Jaime Cuadra

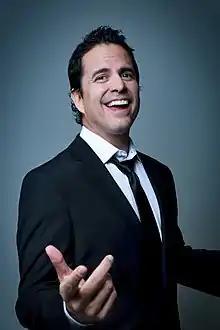

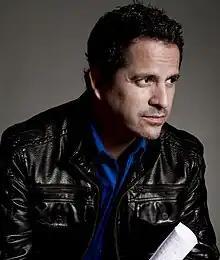
Jaime Cuadra

Jaime Cuadra is a Peruvian singer, composer, music producer, and filmmaker who is known for a number of achievements, including: